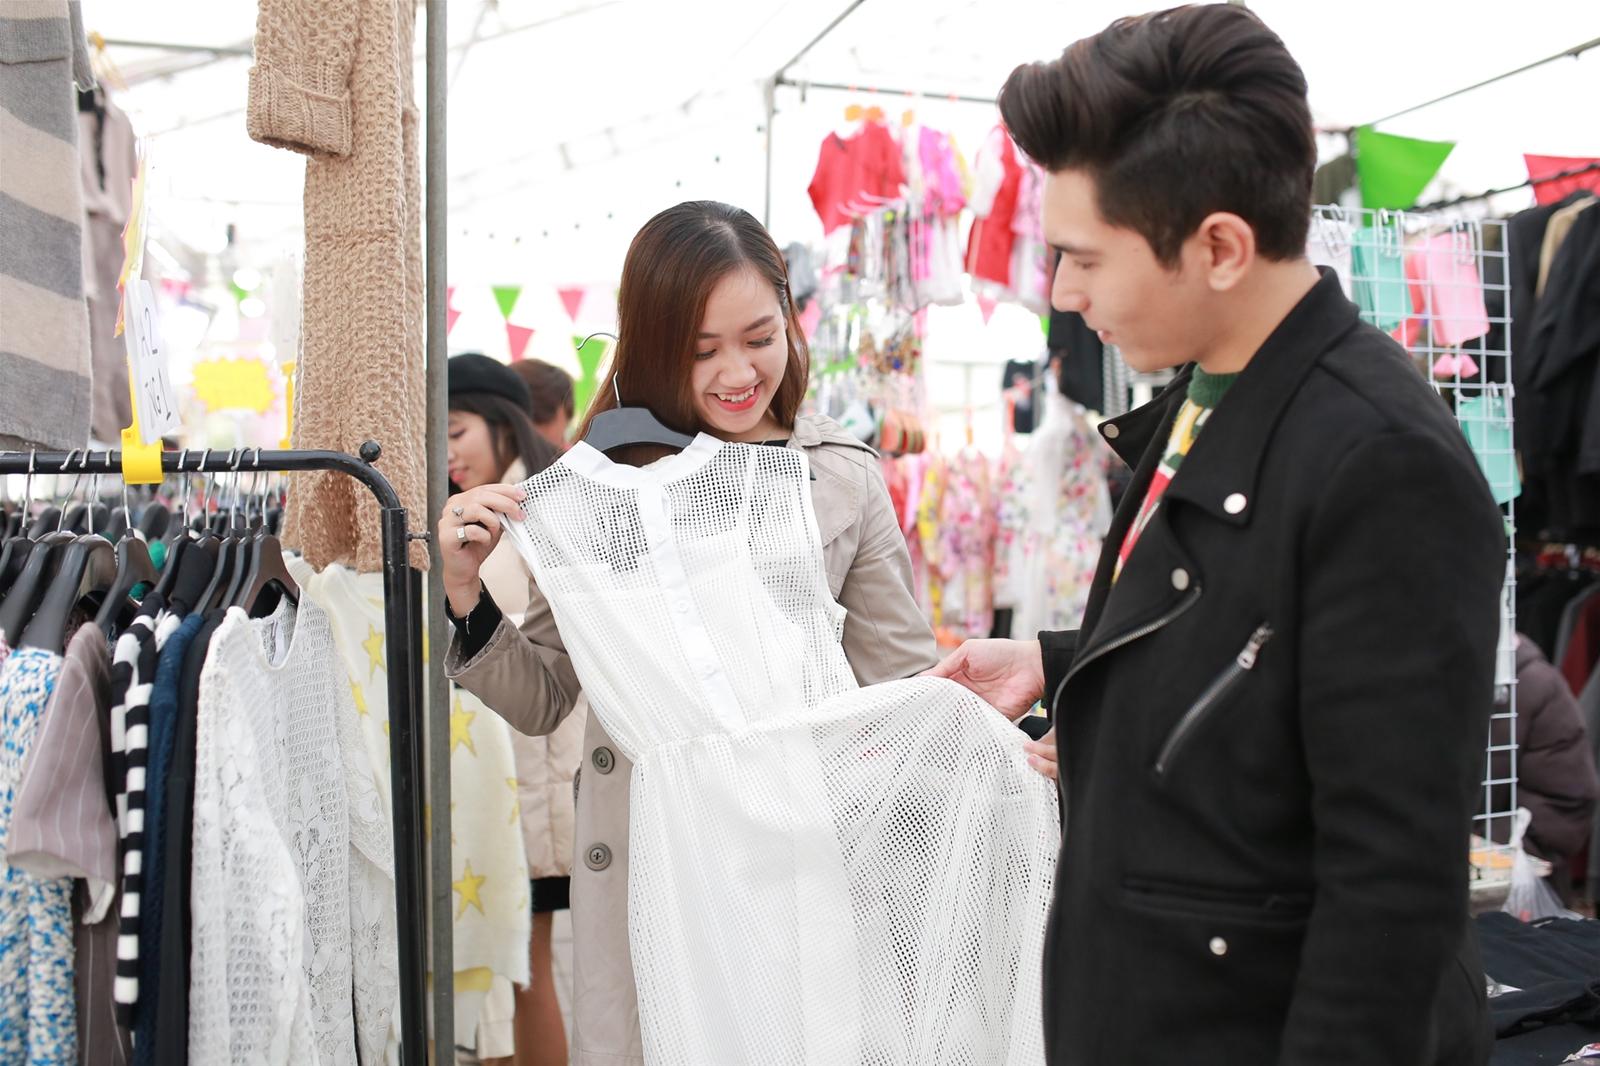
người phụ nữ đang đứng lựa quần áo đi mua quần áo với người đàn ông mặc áo màu đen